VM (operating system)

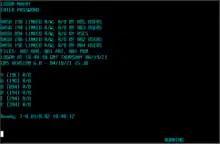
CMS starting up after the user MAINT (system administrator) has logged in

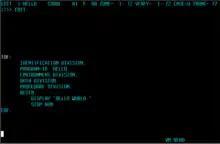
The CMS editor on VM/370, editing a COBOL program source file

CMS and other operating systems often have DASD requirements much smaller than the sizes of actual volumes. For this reason CP allows an installation to define virtual disks of any size up to the capacity of the device. For CKD volumes, a minidisk must be defined in full cylinders. A minidisk has the same attributes as the underlying real disk, except that it is usually smaller and the beginning of each minidisk is mapped to cylinder or block 0. The minidisk may be accessed using the same channel programs as the real disk.